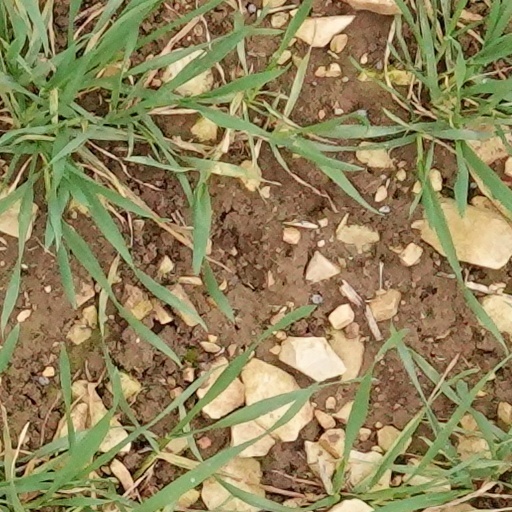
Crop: wheat